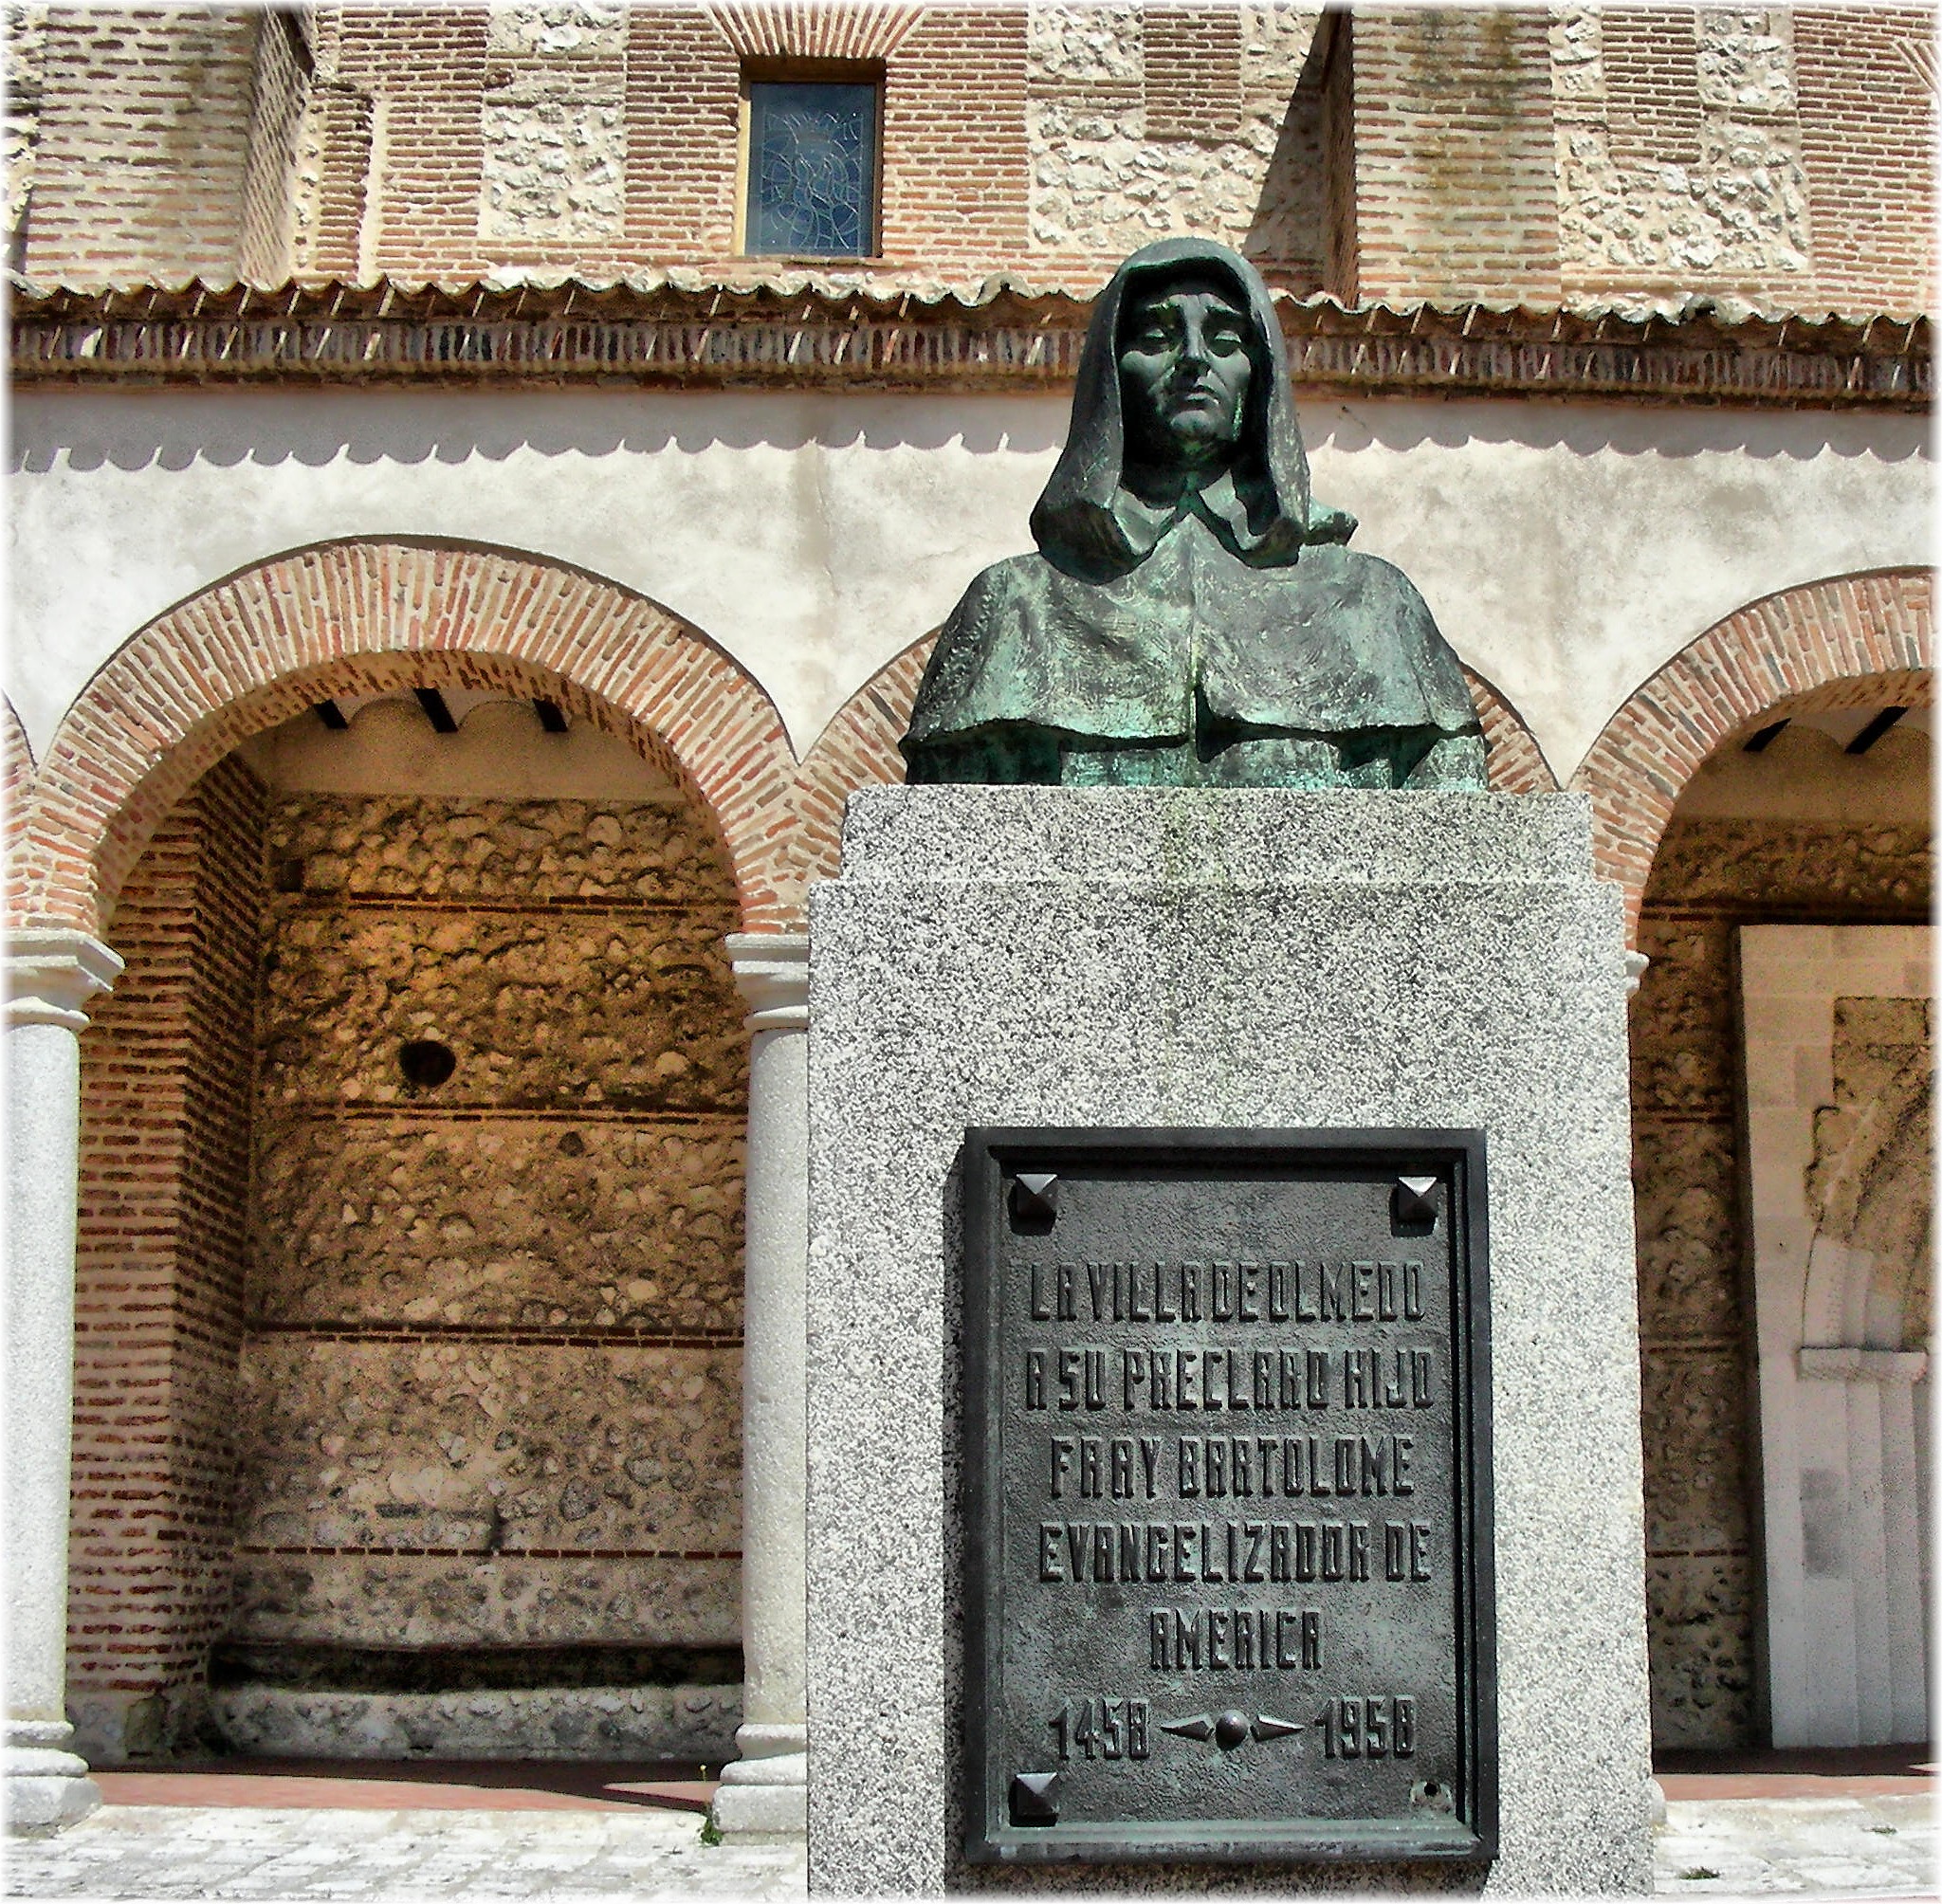
monument, europe, statue, arch, metal, sculpture, memorial, art, spain, europa, escultura, history, valladolid, pueblos, espana, castillaleon, pobos, stele, olmedo, ancient history